Single crystal

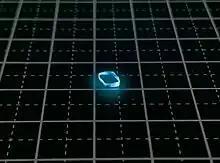
Fluorescence of (9H-carbazol-9-yl)(4-chlorophenyl)methanone single crystal.

Other inorganic semiconducting single crystals include GaAs, GaP, GaSb, Ge, InAs, InP, InSb, CdS, CdSe, CdTe, ZnS, ZnSe, and ZnTe. Most of these can also be tuned with various doping for desired properties. Single-crystal graphene is also highly desired for applications in electronics and optoelectronics with its large carrier mobility and high thermal conductivity, and remains a topic of fervent research. One of the main challenges has been growing uniform single crystals of bilayer or multilayer graphene over large areas; epitaxial growth and the new CVD (mentioned above) are among the new promising methods under investigation.